Spitak

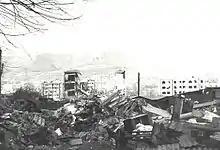
Spitak devastated after the 1988 earthquake

In November 1918, Hamamlu was included within the newly formed Republic of Armenia. Following the Sovietization of Armenia in December 1920, Hamamlu was finally incorporated into Soviet Armenia on 11 February 1921.